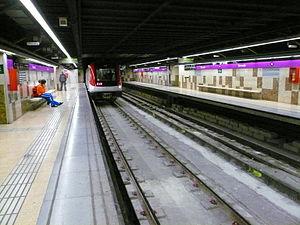
La ligne 2 du métro de Barcelone est une ligne du métro de Barcelone exploitée par la TMB, qui se présente sous sa forme actuelle depuis 2010.